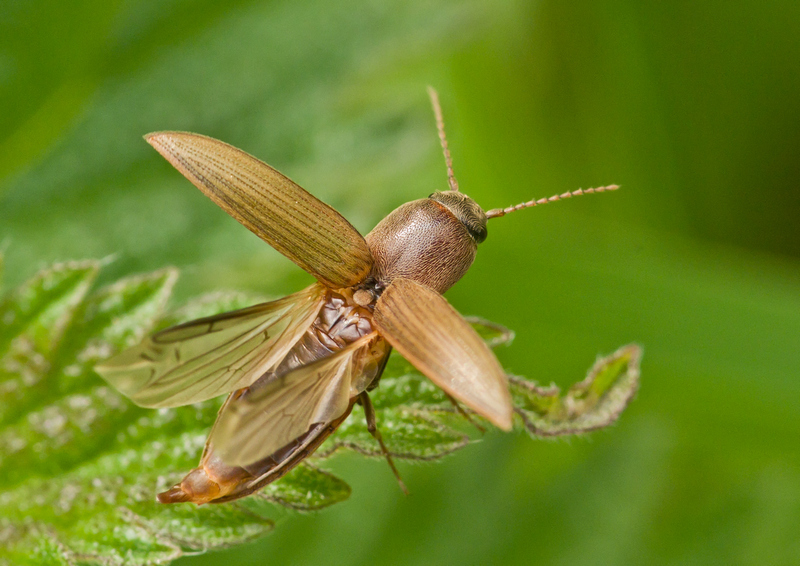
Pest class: clickbeetles_wireworms